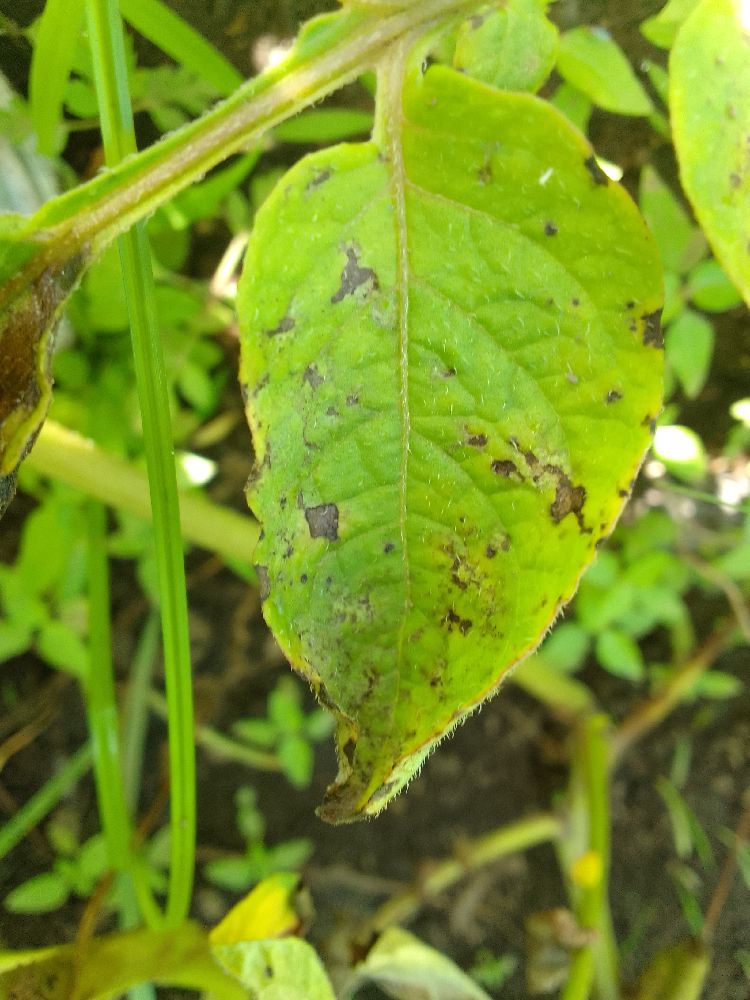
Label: Early blight